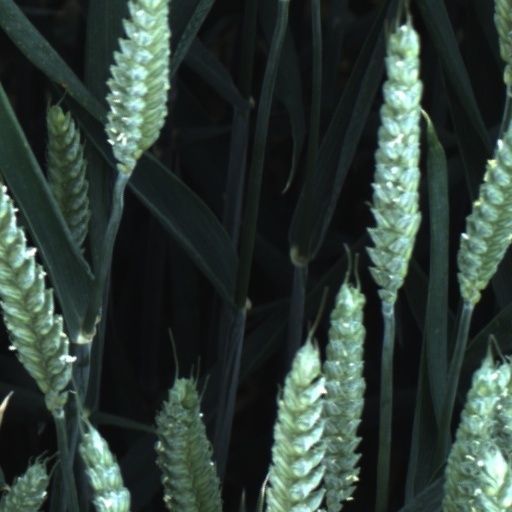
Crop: wheat